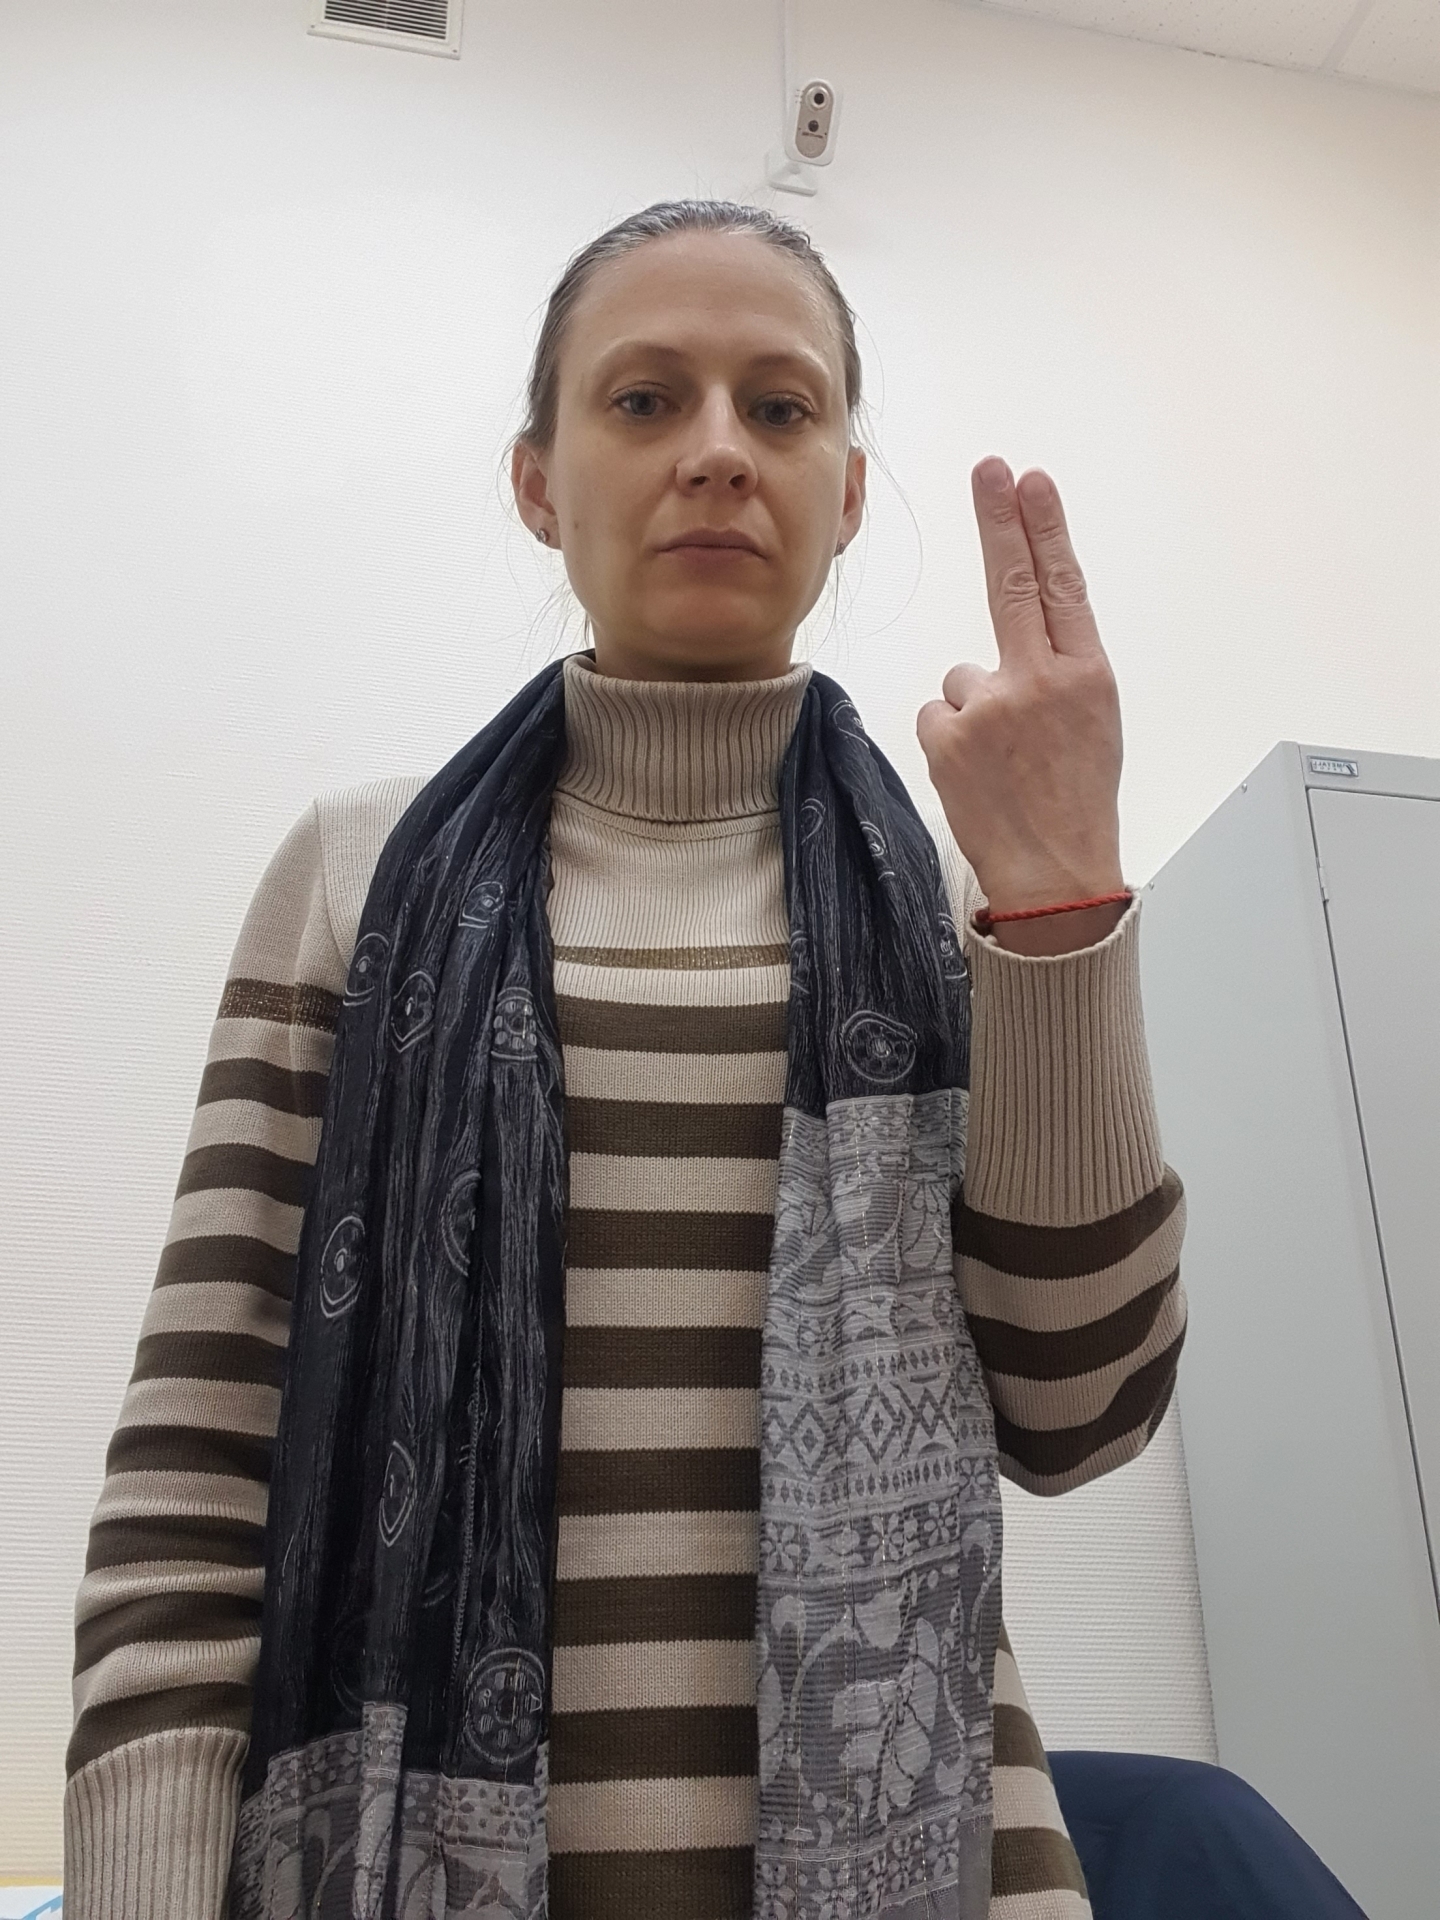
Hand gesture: two_up_inverted